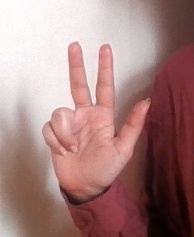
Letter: al